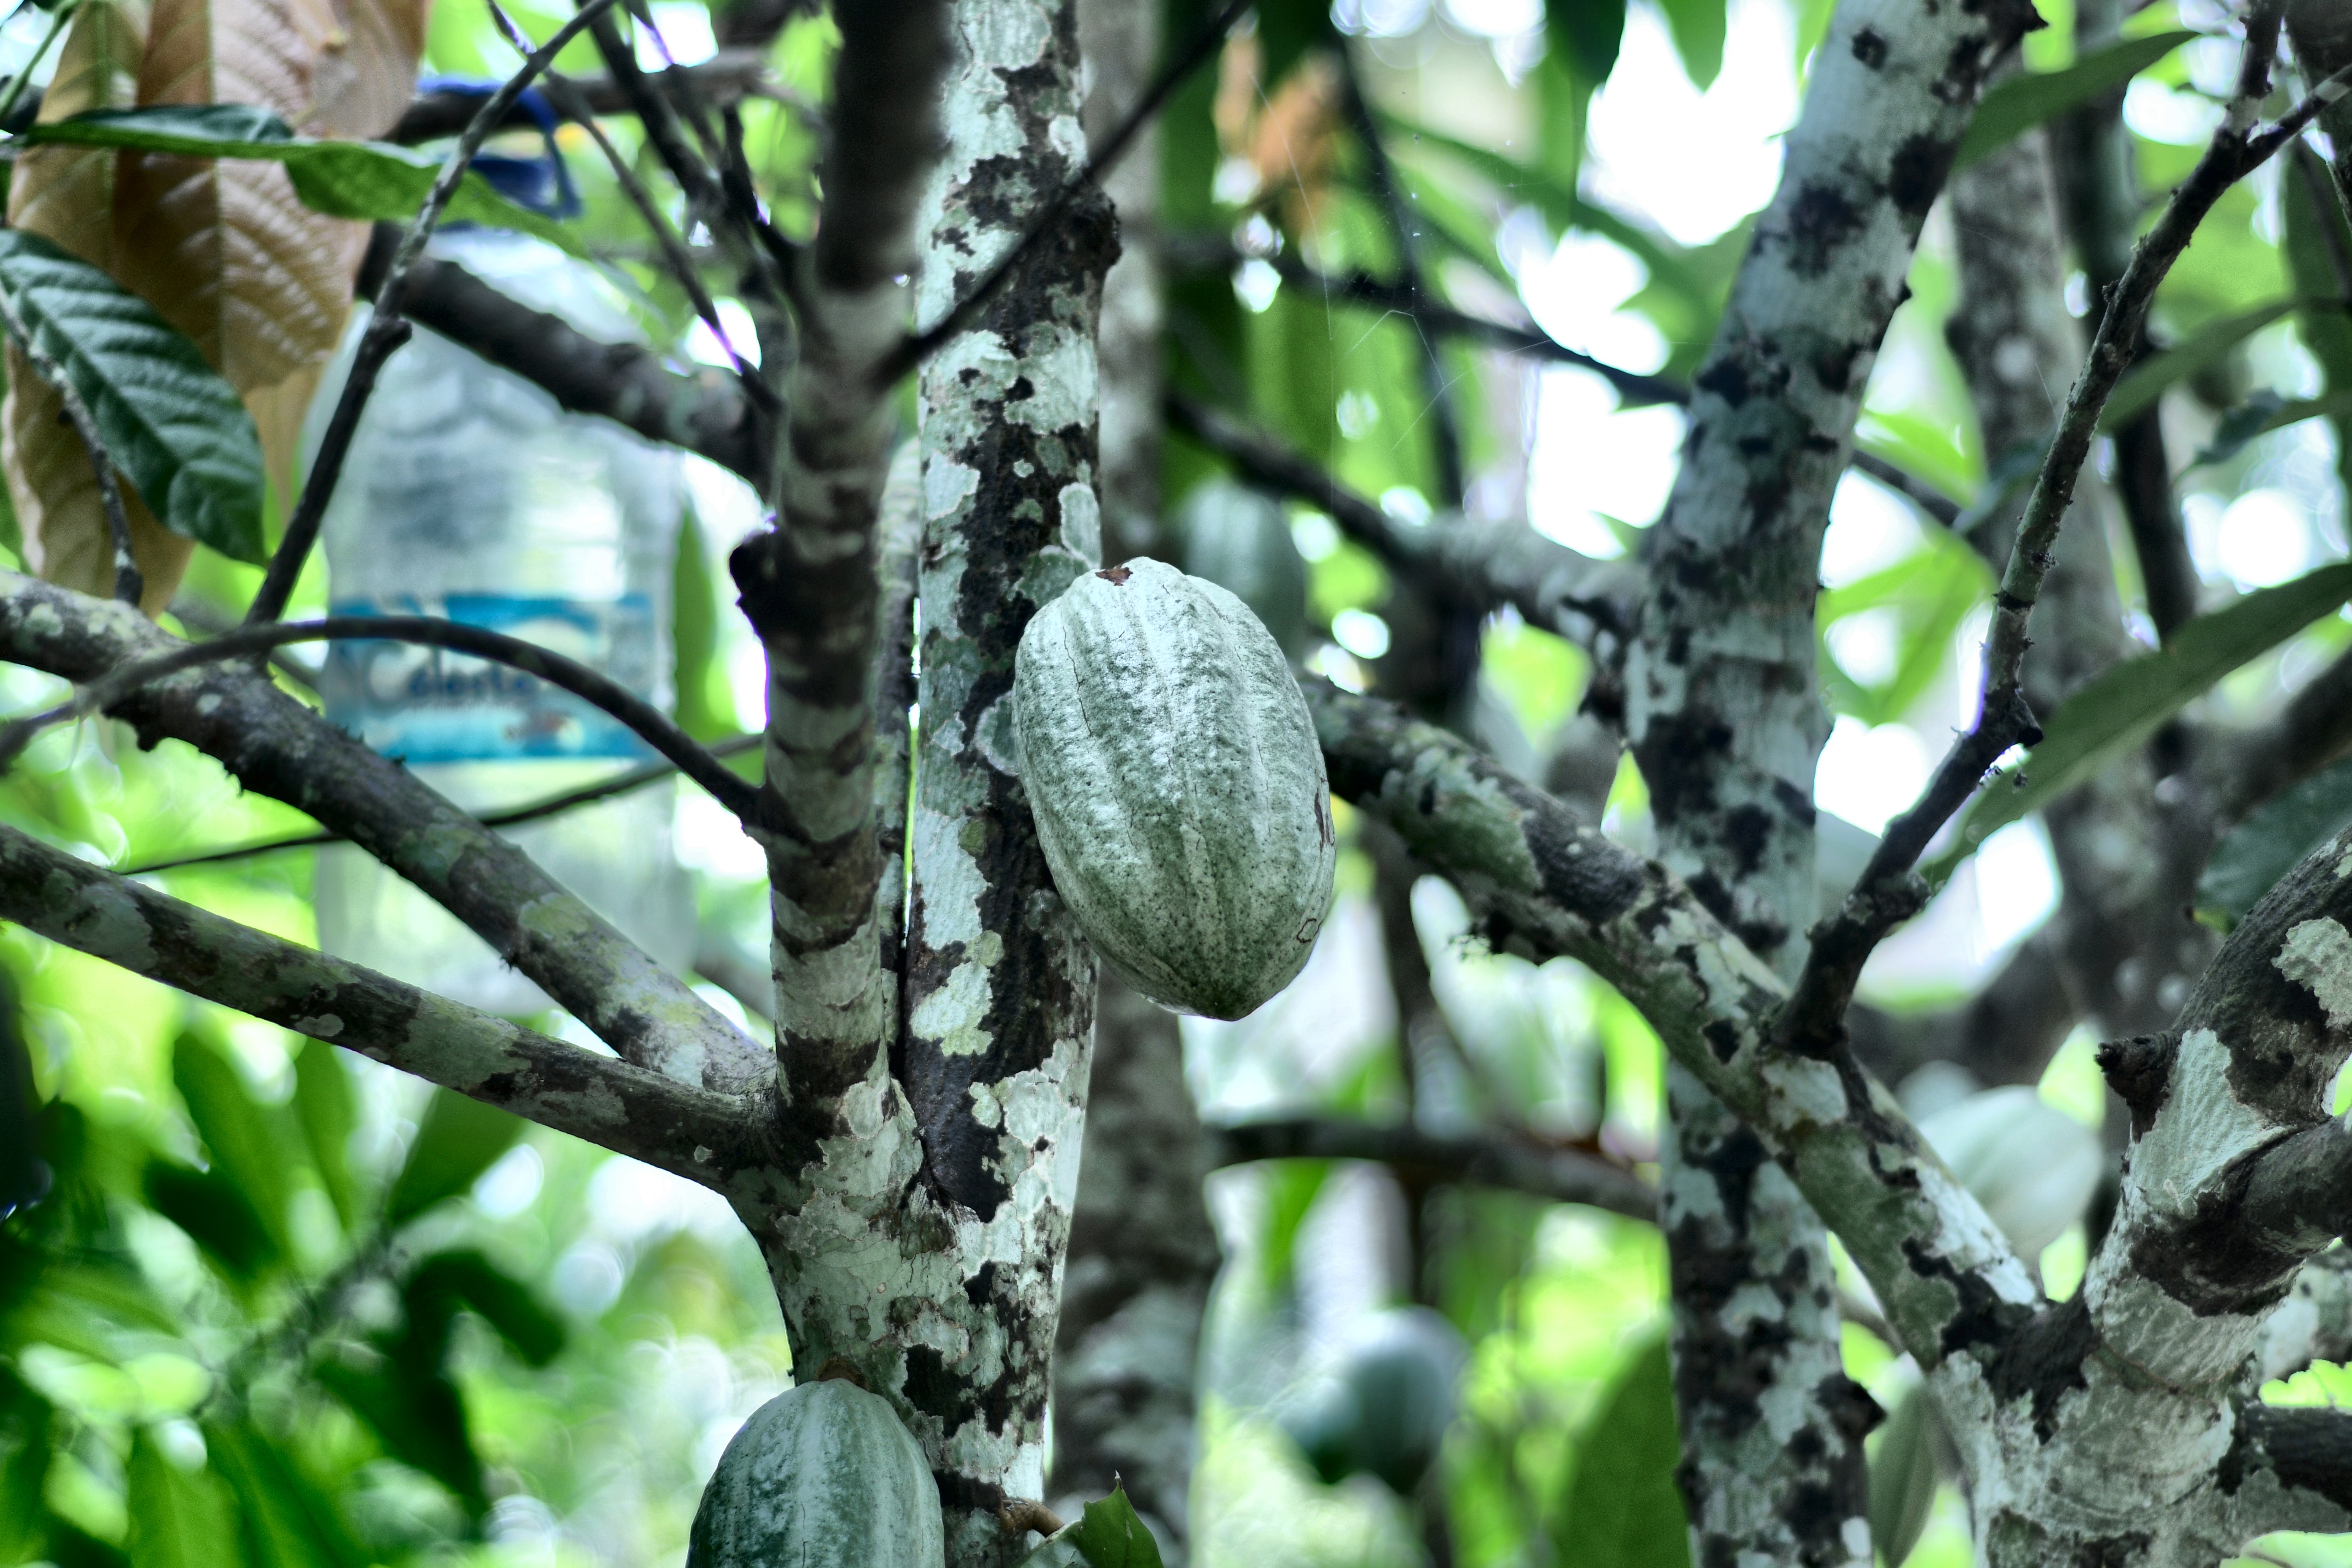
Maturity: unmature
Variety: Guiana